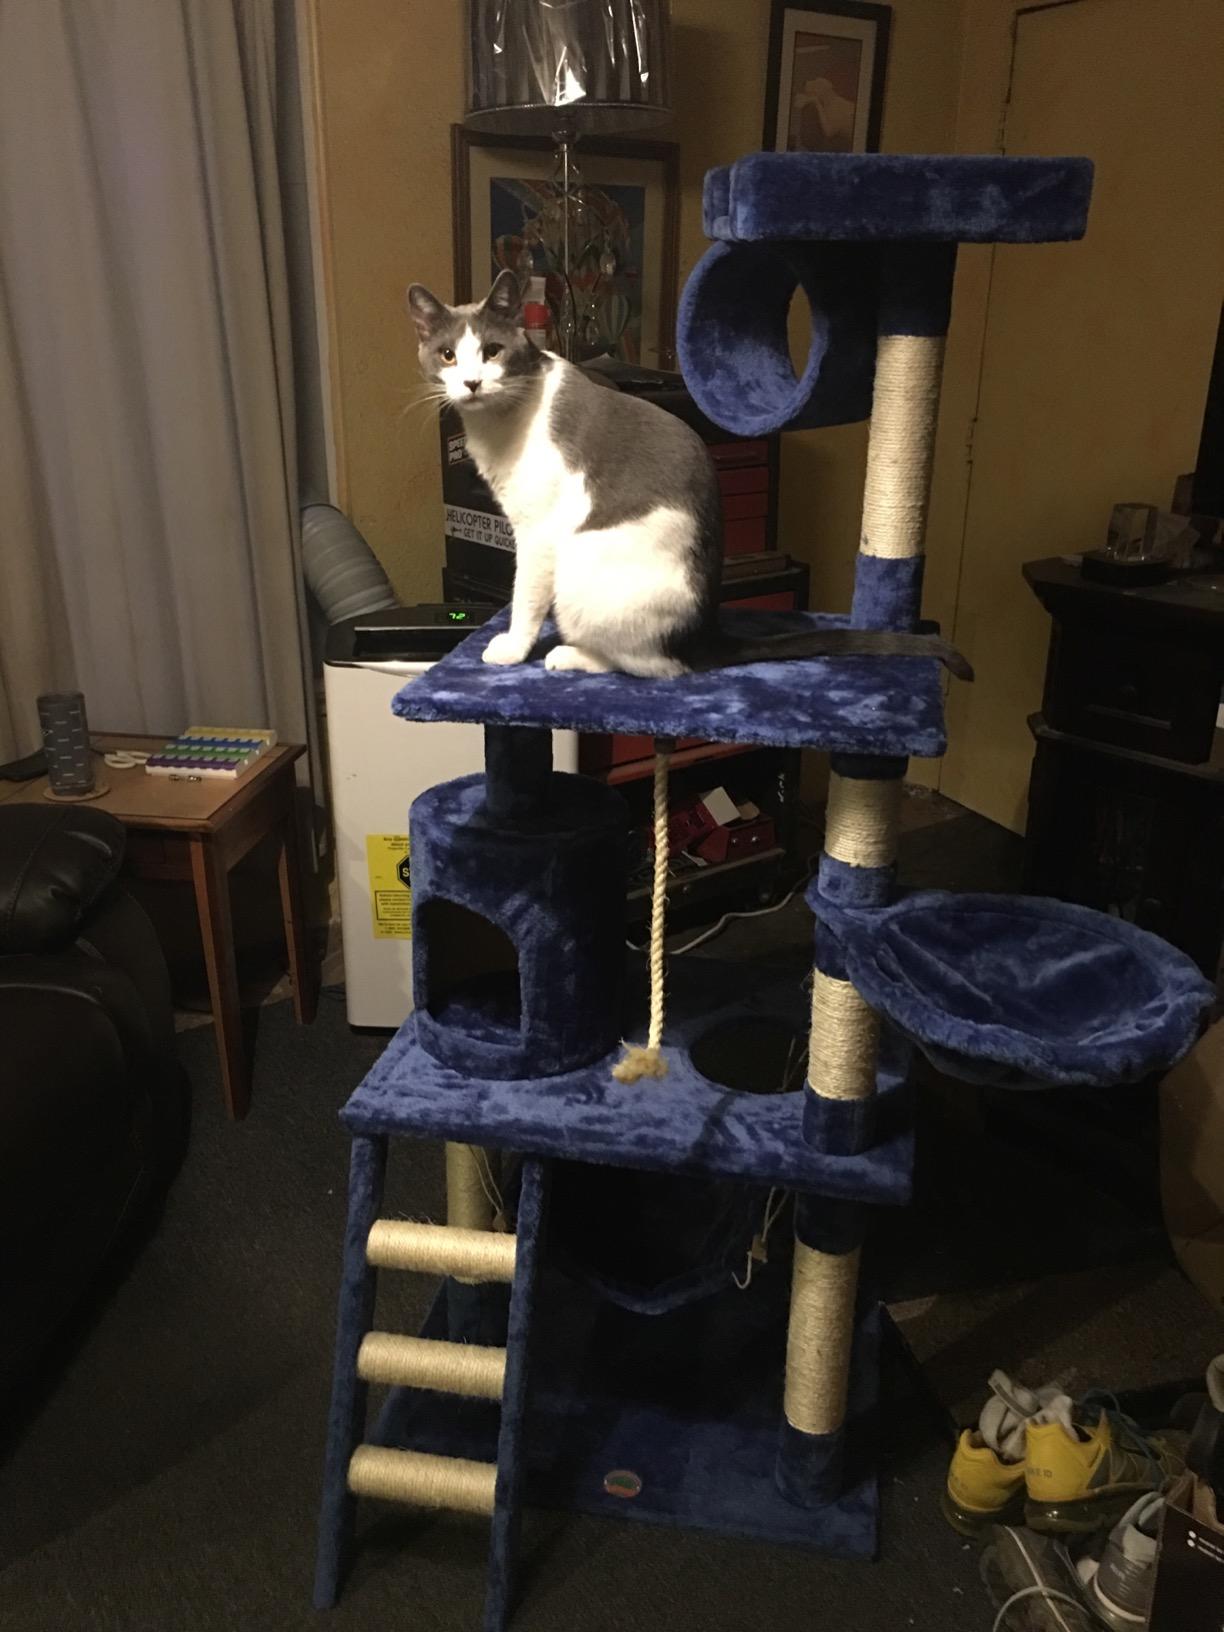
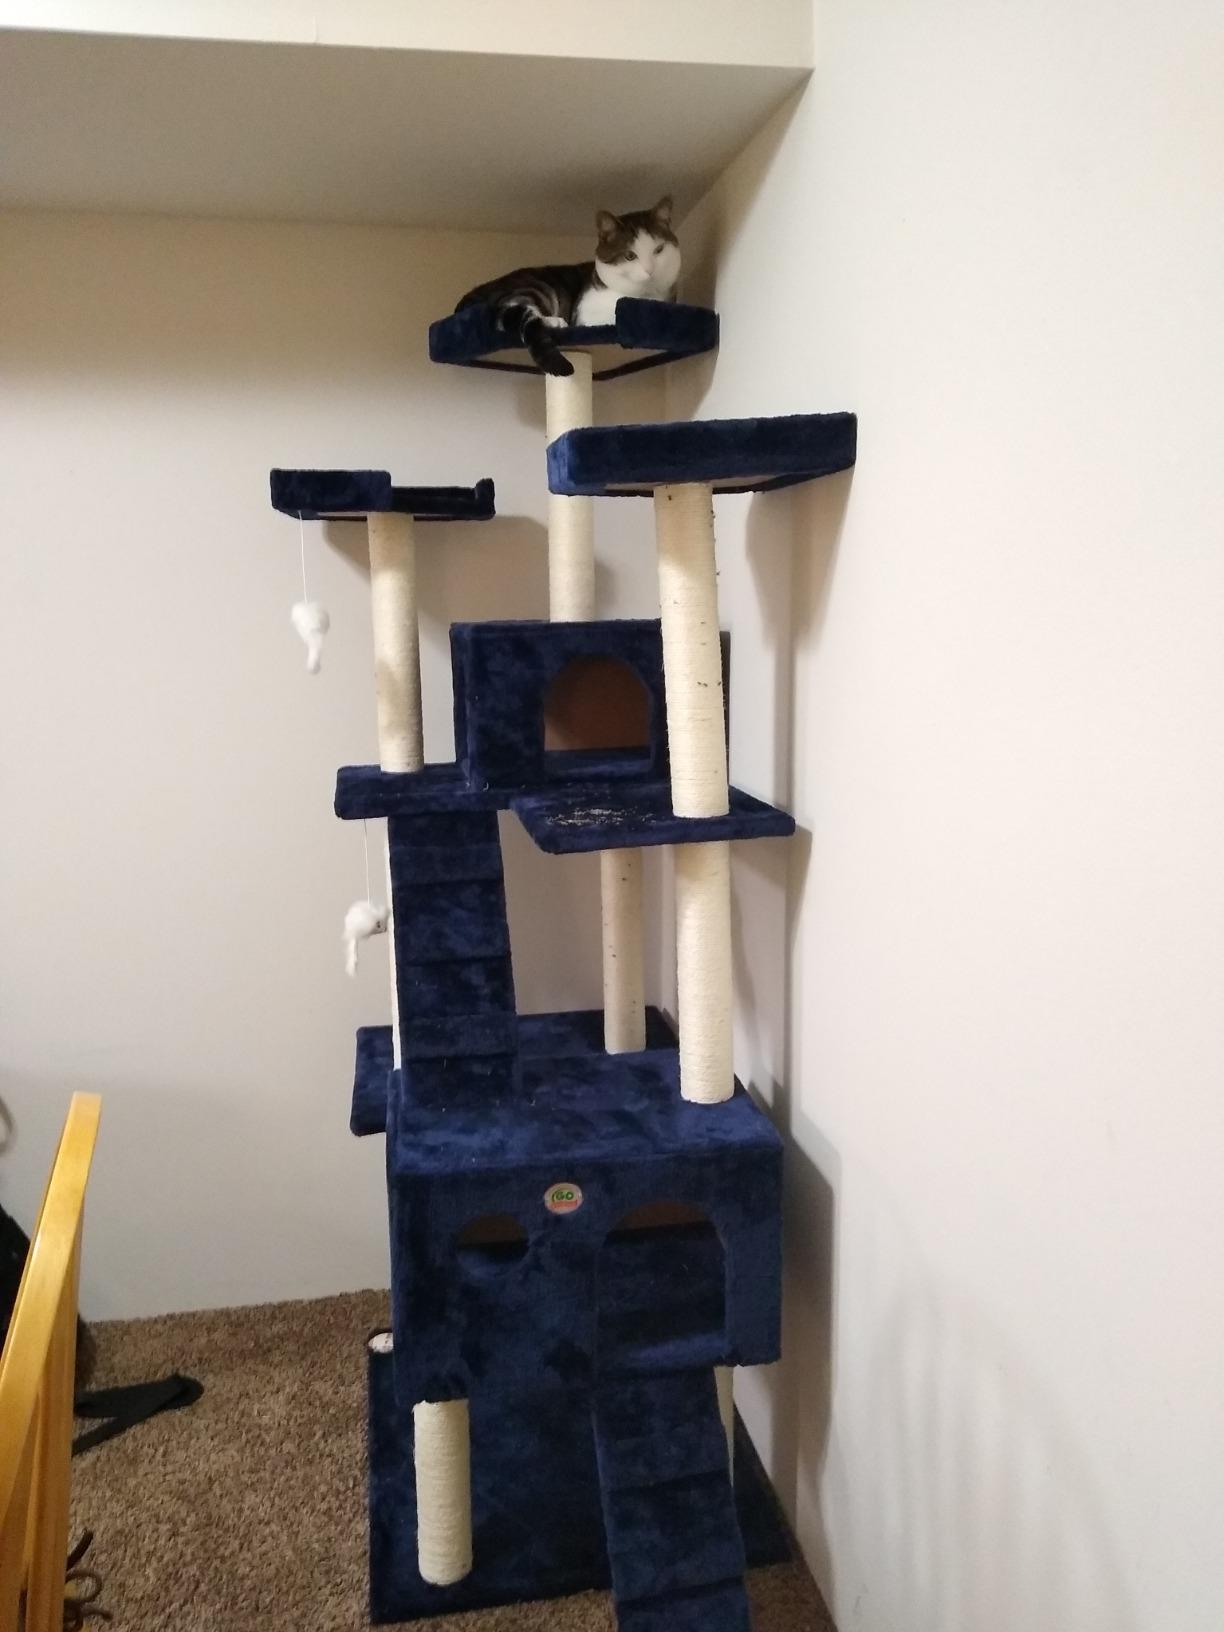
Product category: items_cat tree
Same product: no